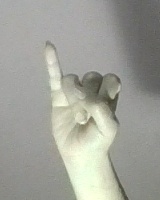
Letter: meem